Rick Campanelli

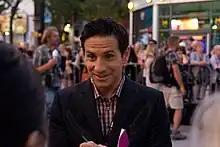
Campanelli at the 2011 Toronto International Film Festival

Richard Adam Matthew Campanelli (born January 5, 1970) is a Canadian television and radio personality known for his work as a VJ and host for MuchMusic and for co-hosting "ET Canada". He joined CIDC-FM in November 2021, and was co-host of the morning show until December 2022, when he left the station.